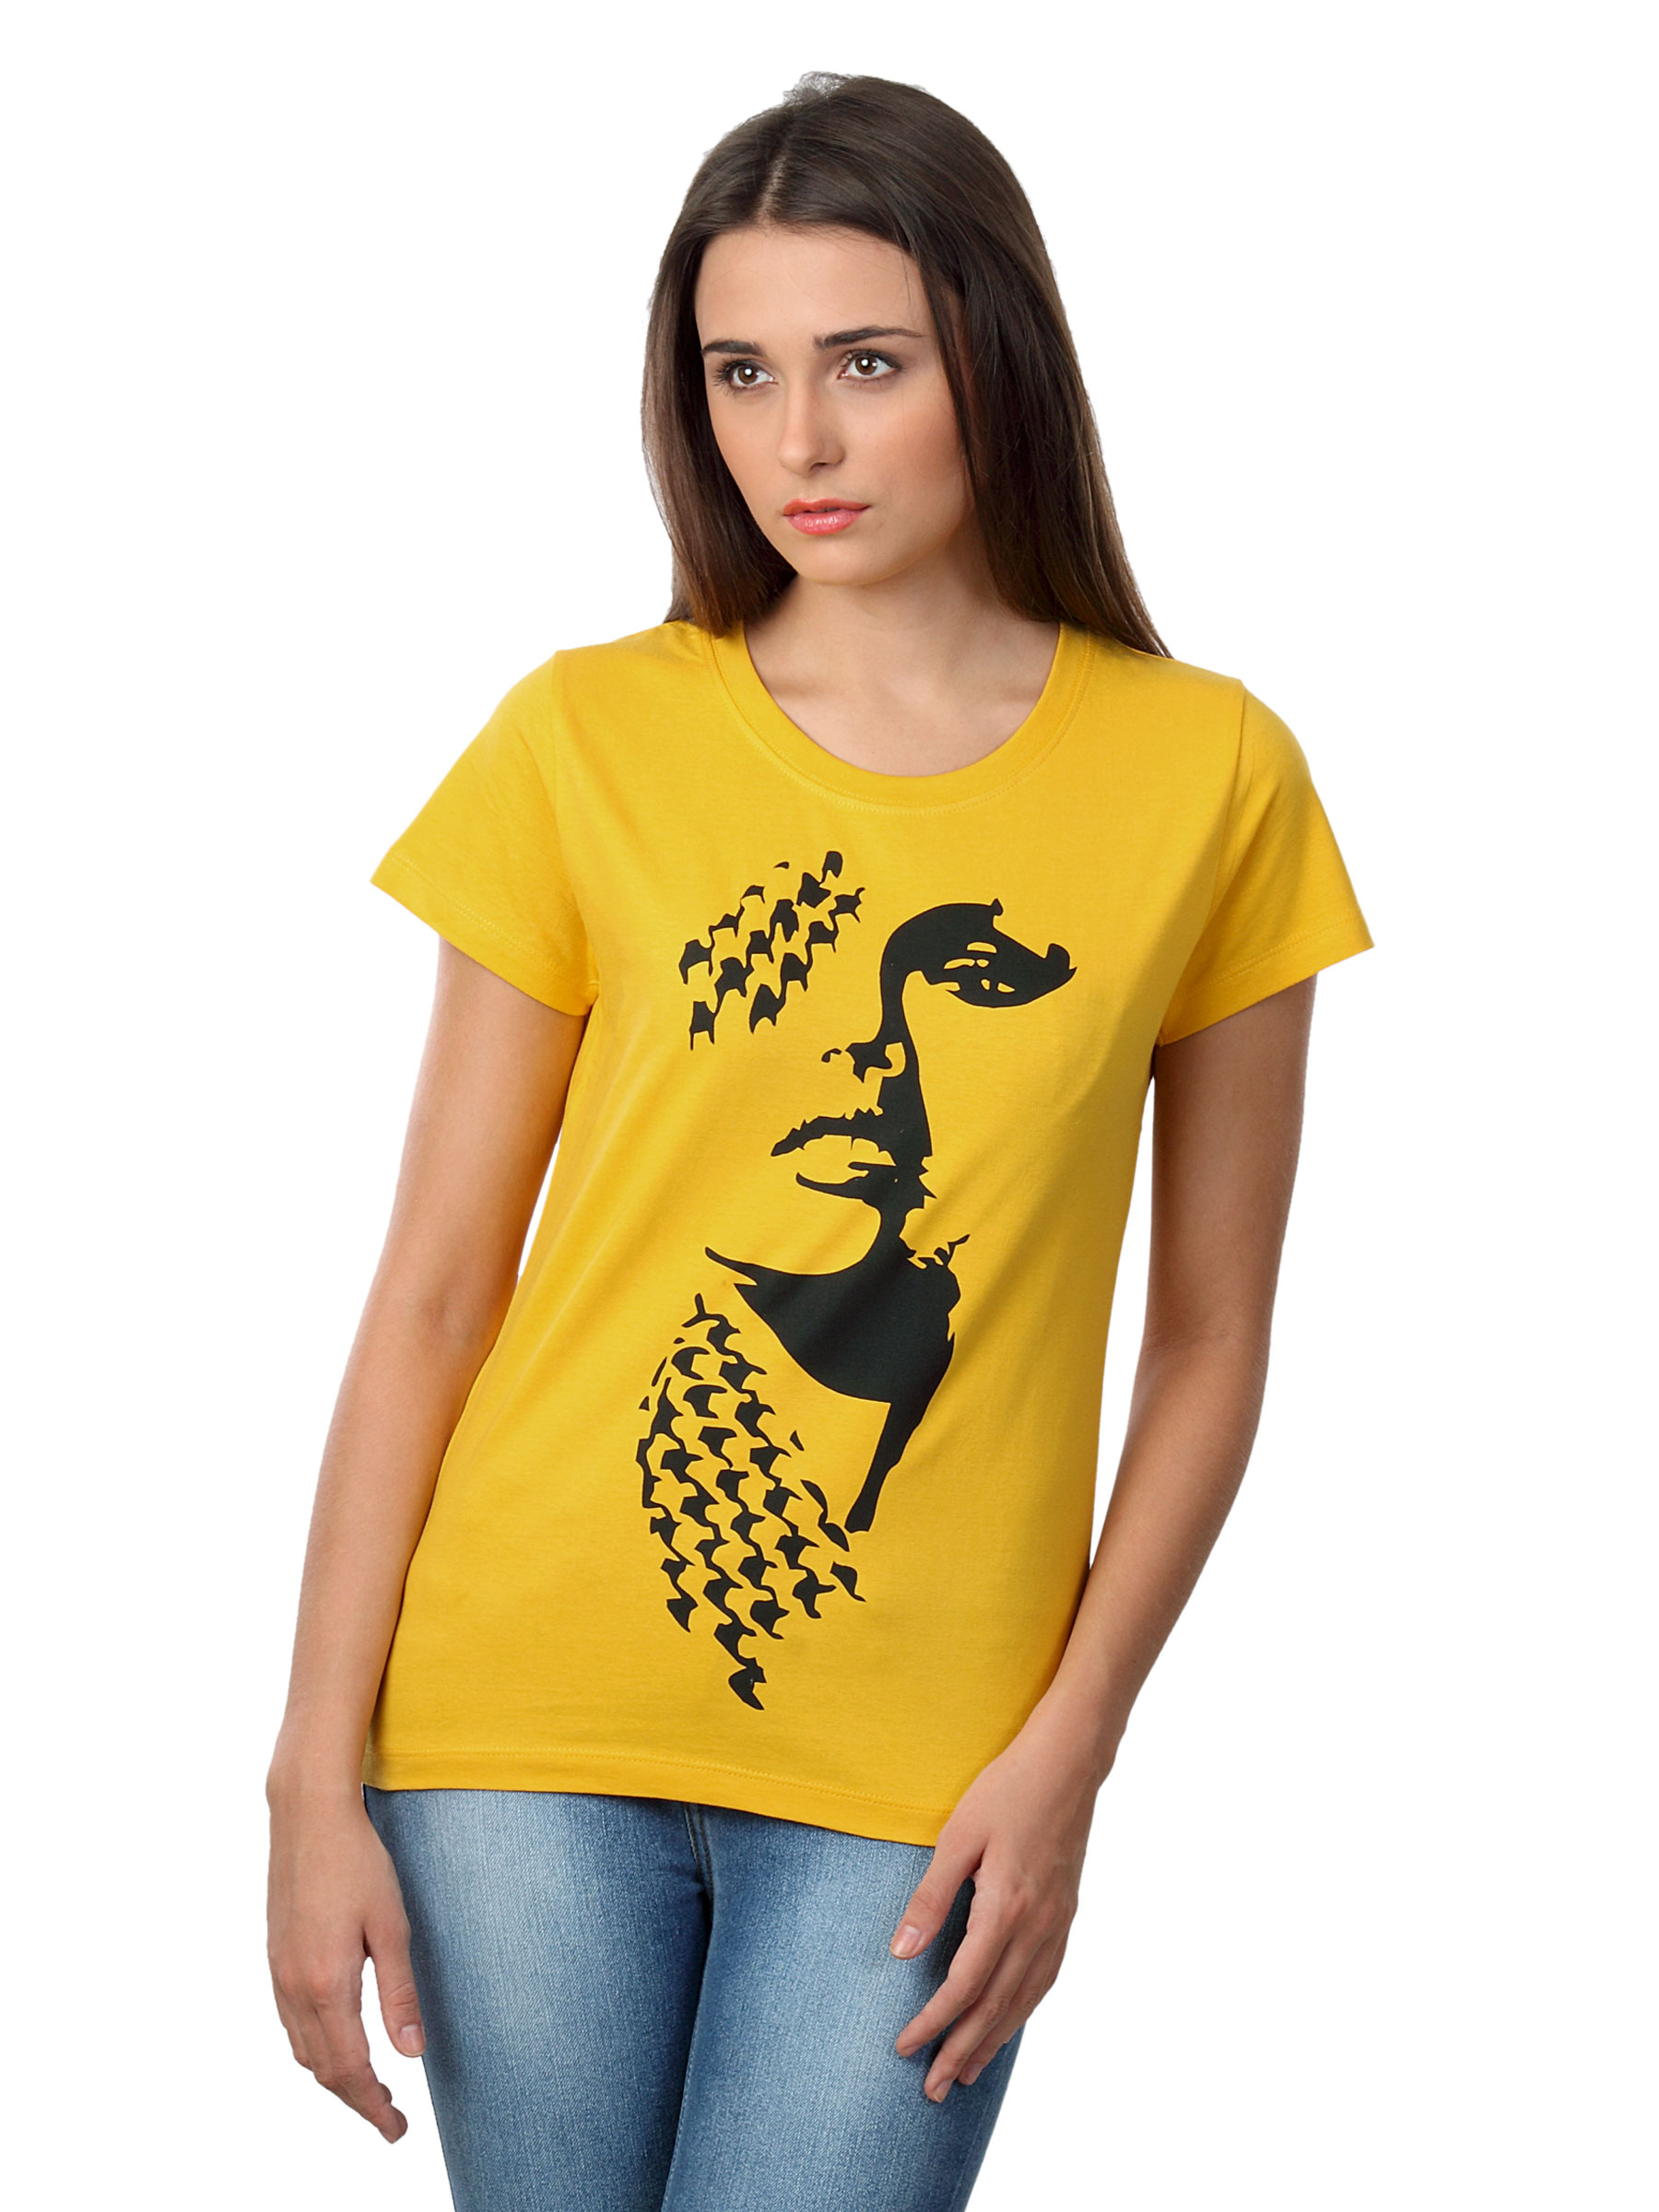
Myntra Women Face Yellow T-shirt
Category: Apparel / Topwear / Tshirts
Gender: Women
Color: Yellow
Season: Summer 2012
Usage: Casual